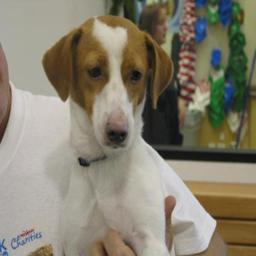
Animal: dogs